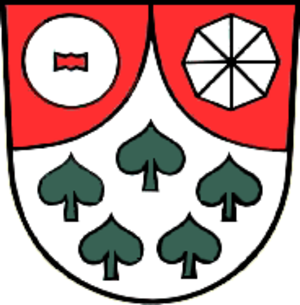
Göhren est une commune allemande de l'arrondissement du Pays-d'Altenbourg en Thuringe. Elle fait partie de la Communauté d'administration du pays d'Altenbourg.